Unhuman (film)

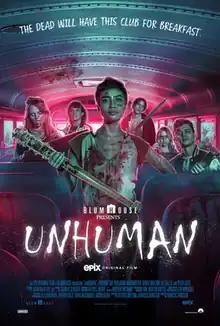
Official release poster

Unhuman (stylized as unHUMAN) is a 2022 American comedy horror film directed by Marcus Dunstan, and written by Dunstan and Patrick Melton. The film stars an ensemble cast, featuring Brianne Tju, Benjamin Wadsworth, Uriah Shelton, Ali Gallo, and Peter Giles. Jason Blum serves as an executive producer through his Blumhouse Television banner.